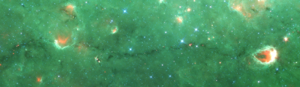
La Voie lactée, aussi nommée la Galaxie, est une galaxie spirale barrée qui comprend de 200 à 400 milliards d'étoiles et au minimum 100 milliards de planètes. Son diamètre est estimé à environ 100 000 à 120 000 années-lumière, voire à 150 000 ou à 200 000 années-lumière bien que le nombre d'étoiles au-delà de 120 000 années-lumière soit très faible. Elle et son cortège de galaxies satellites font partie du Groupe local, lui-même rattaché au superamas de la Vierge appartenant lui-même à Laniakea. Le Système solaire, qui en fait partie, se situe à environ 27 000 années‌-lumière du centre de la Voie lactée, lequel est constitué d'un trou noir supermassif.